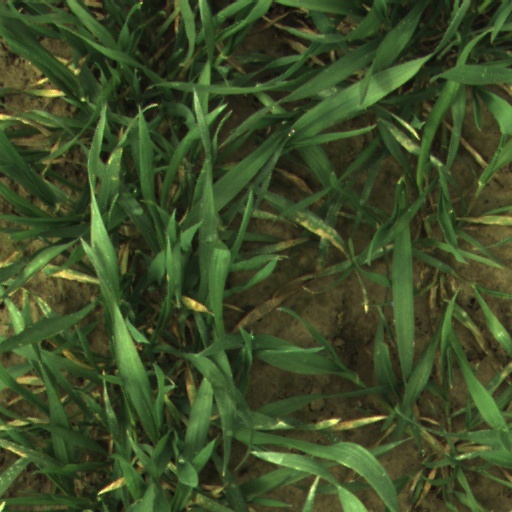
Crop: wheat